List of Hennepin County Library branches

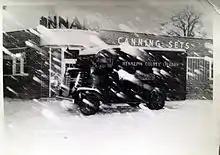
A black and white photo of a truck with a rounded front sitting in the snow in front of a one-story brick building with the words "CANNING SETS" on its outer wall

Historically, the library operated a bookmobile that started in 1922. In 1955, the bookmobile was serving 1,500–1,600 families and 16 schools, and in 1962 that figure was up to 6,000 families. The library still offers outreach services in the form of mailing or delivering materials to the home of patrons unable to physically access the library system.